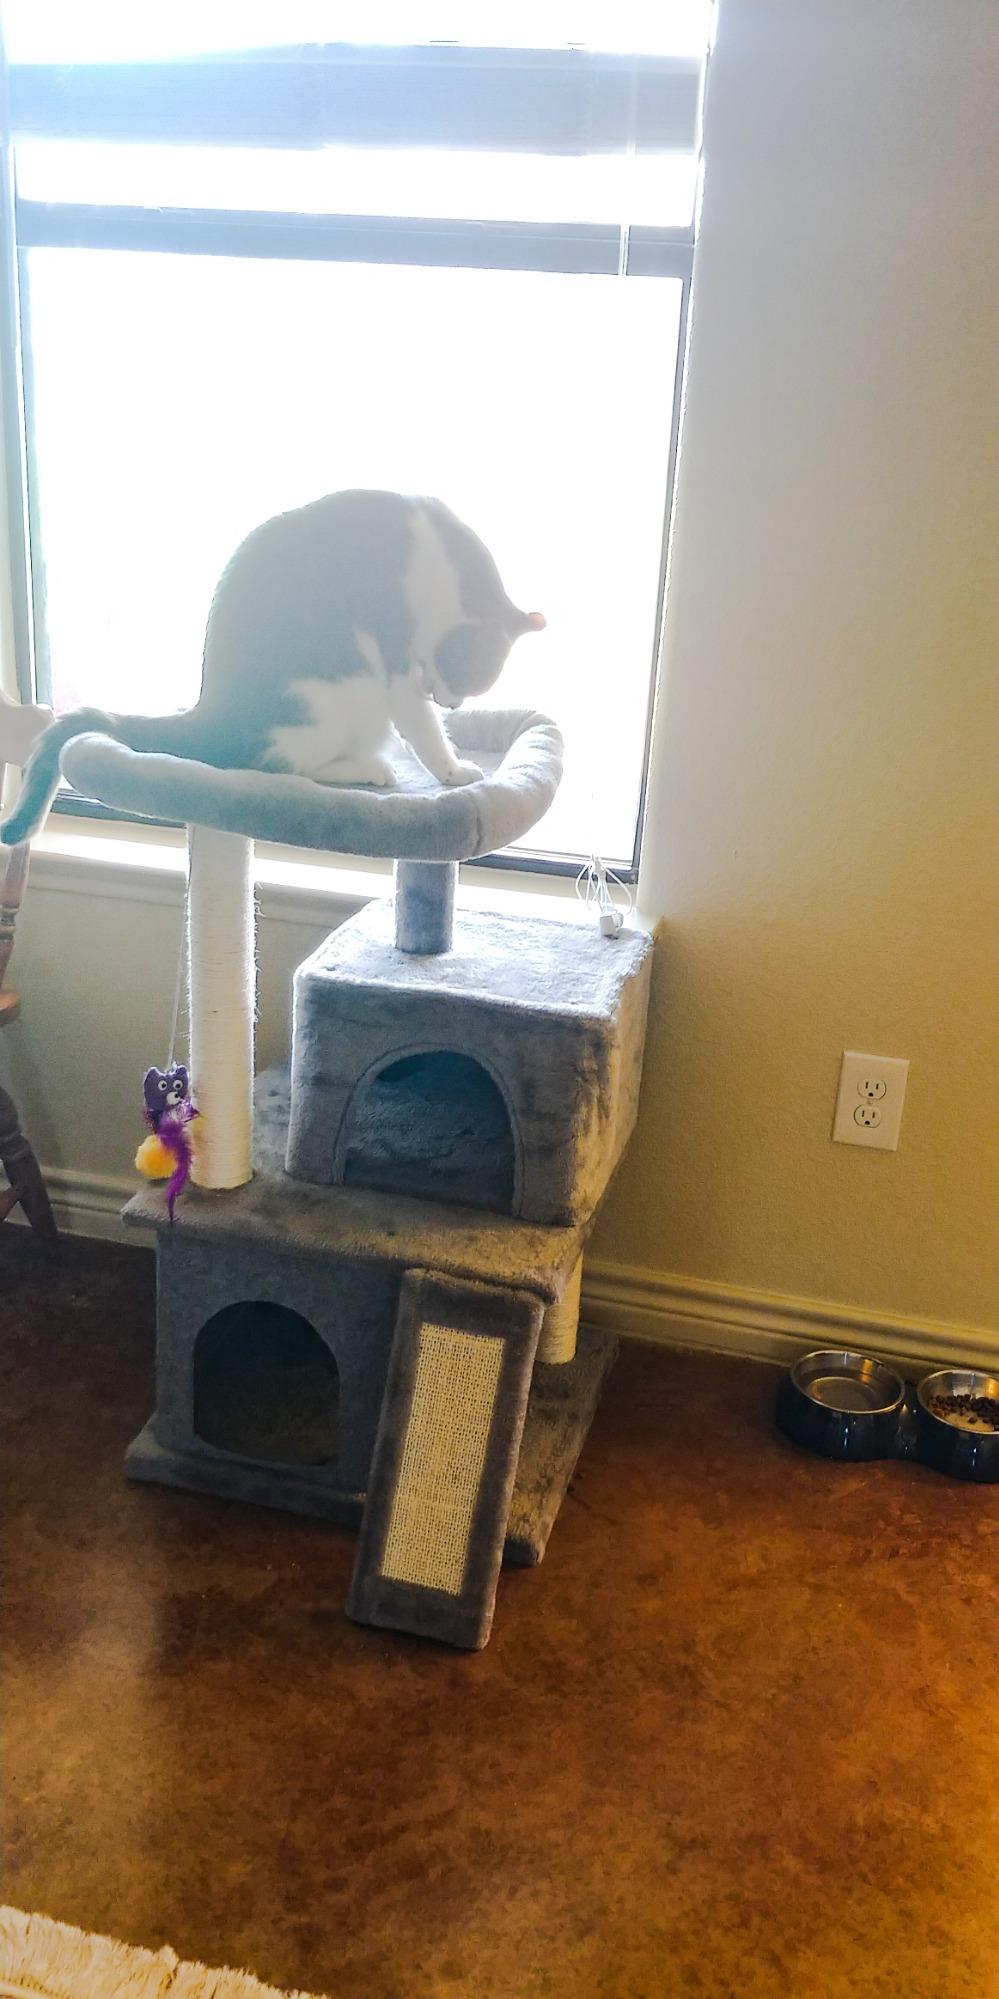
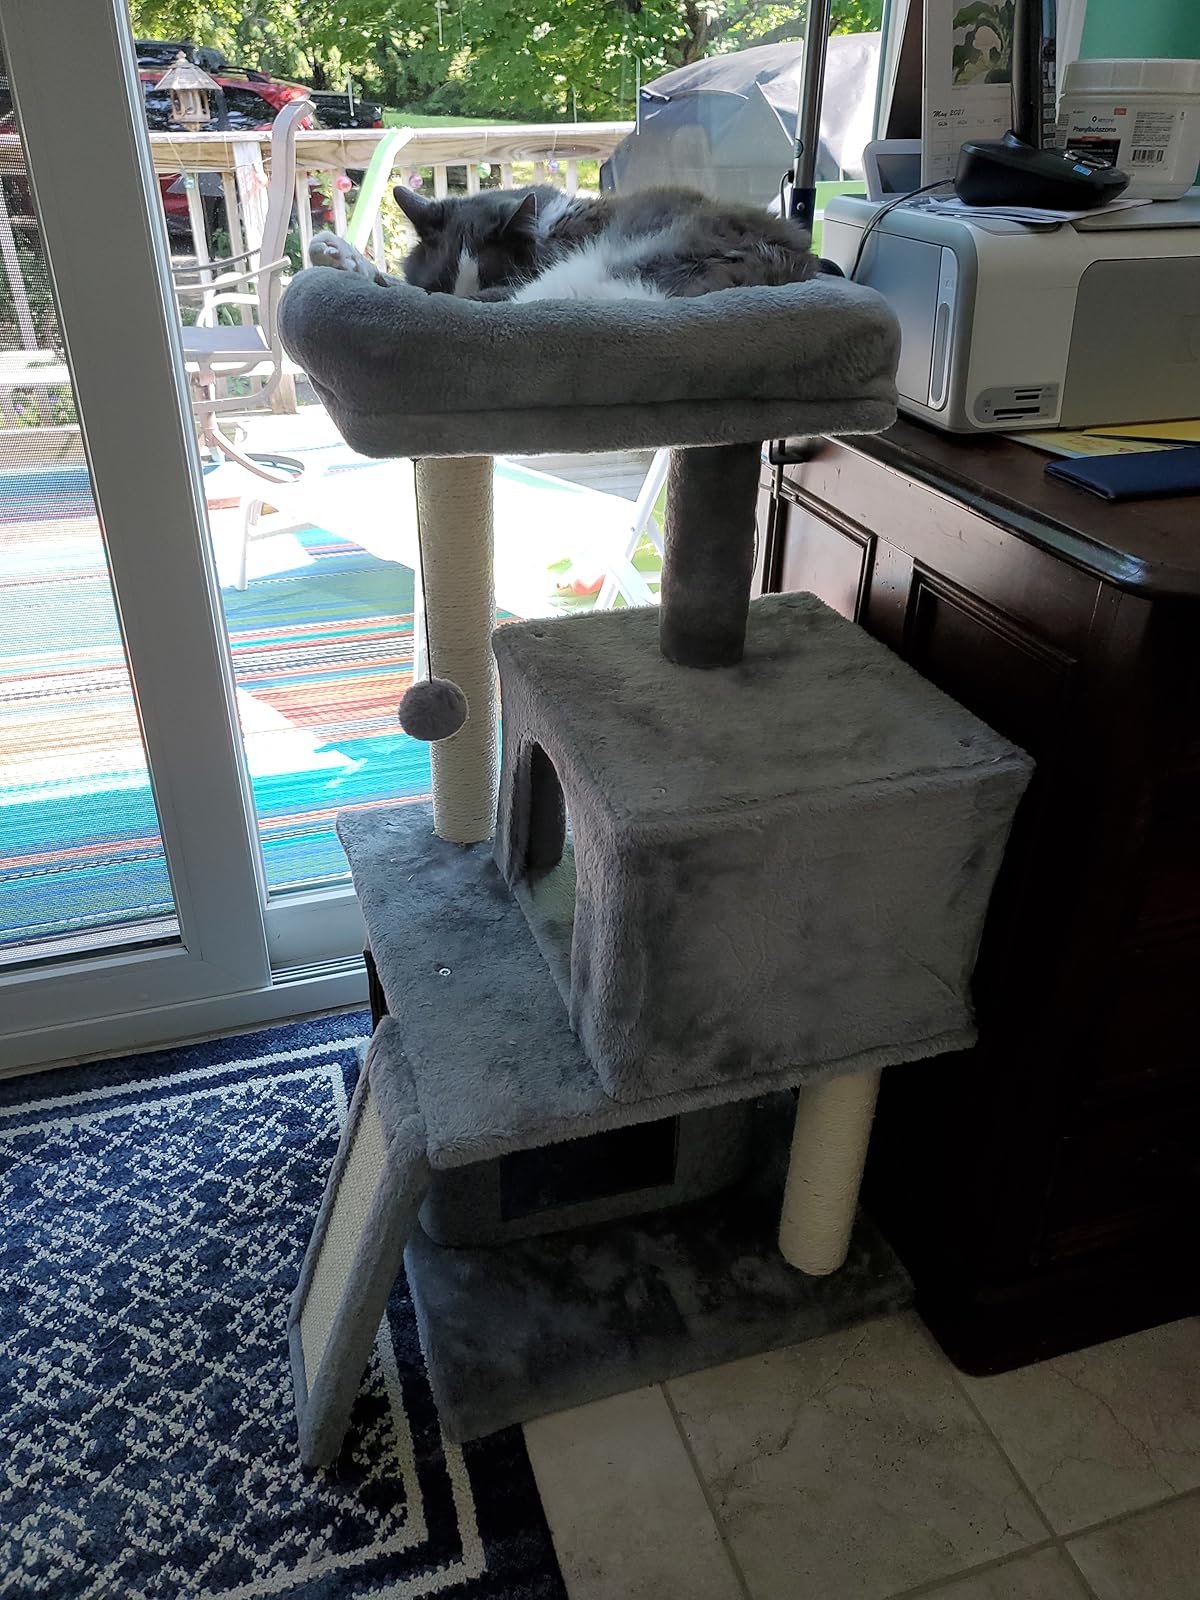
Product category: items_cat tree
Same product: yes